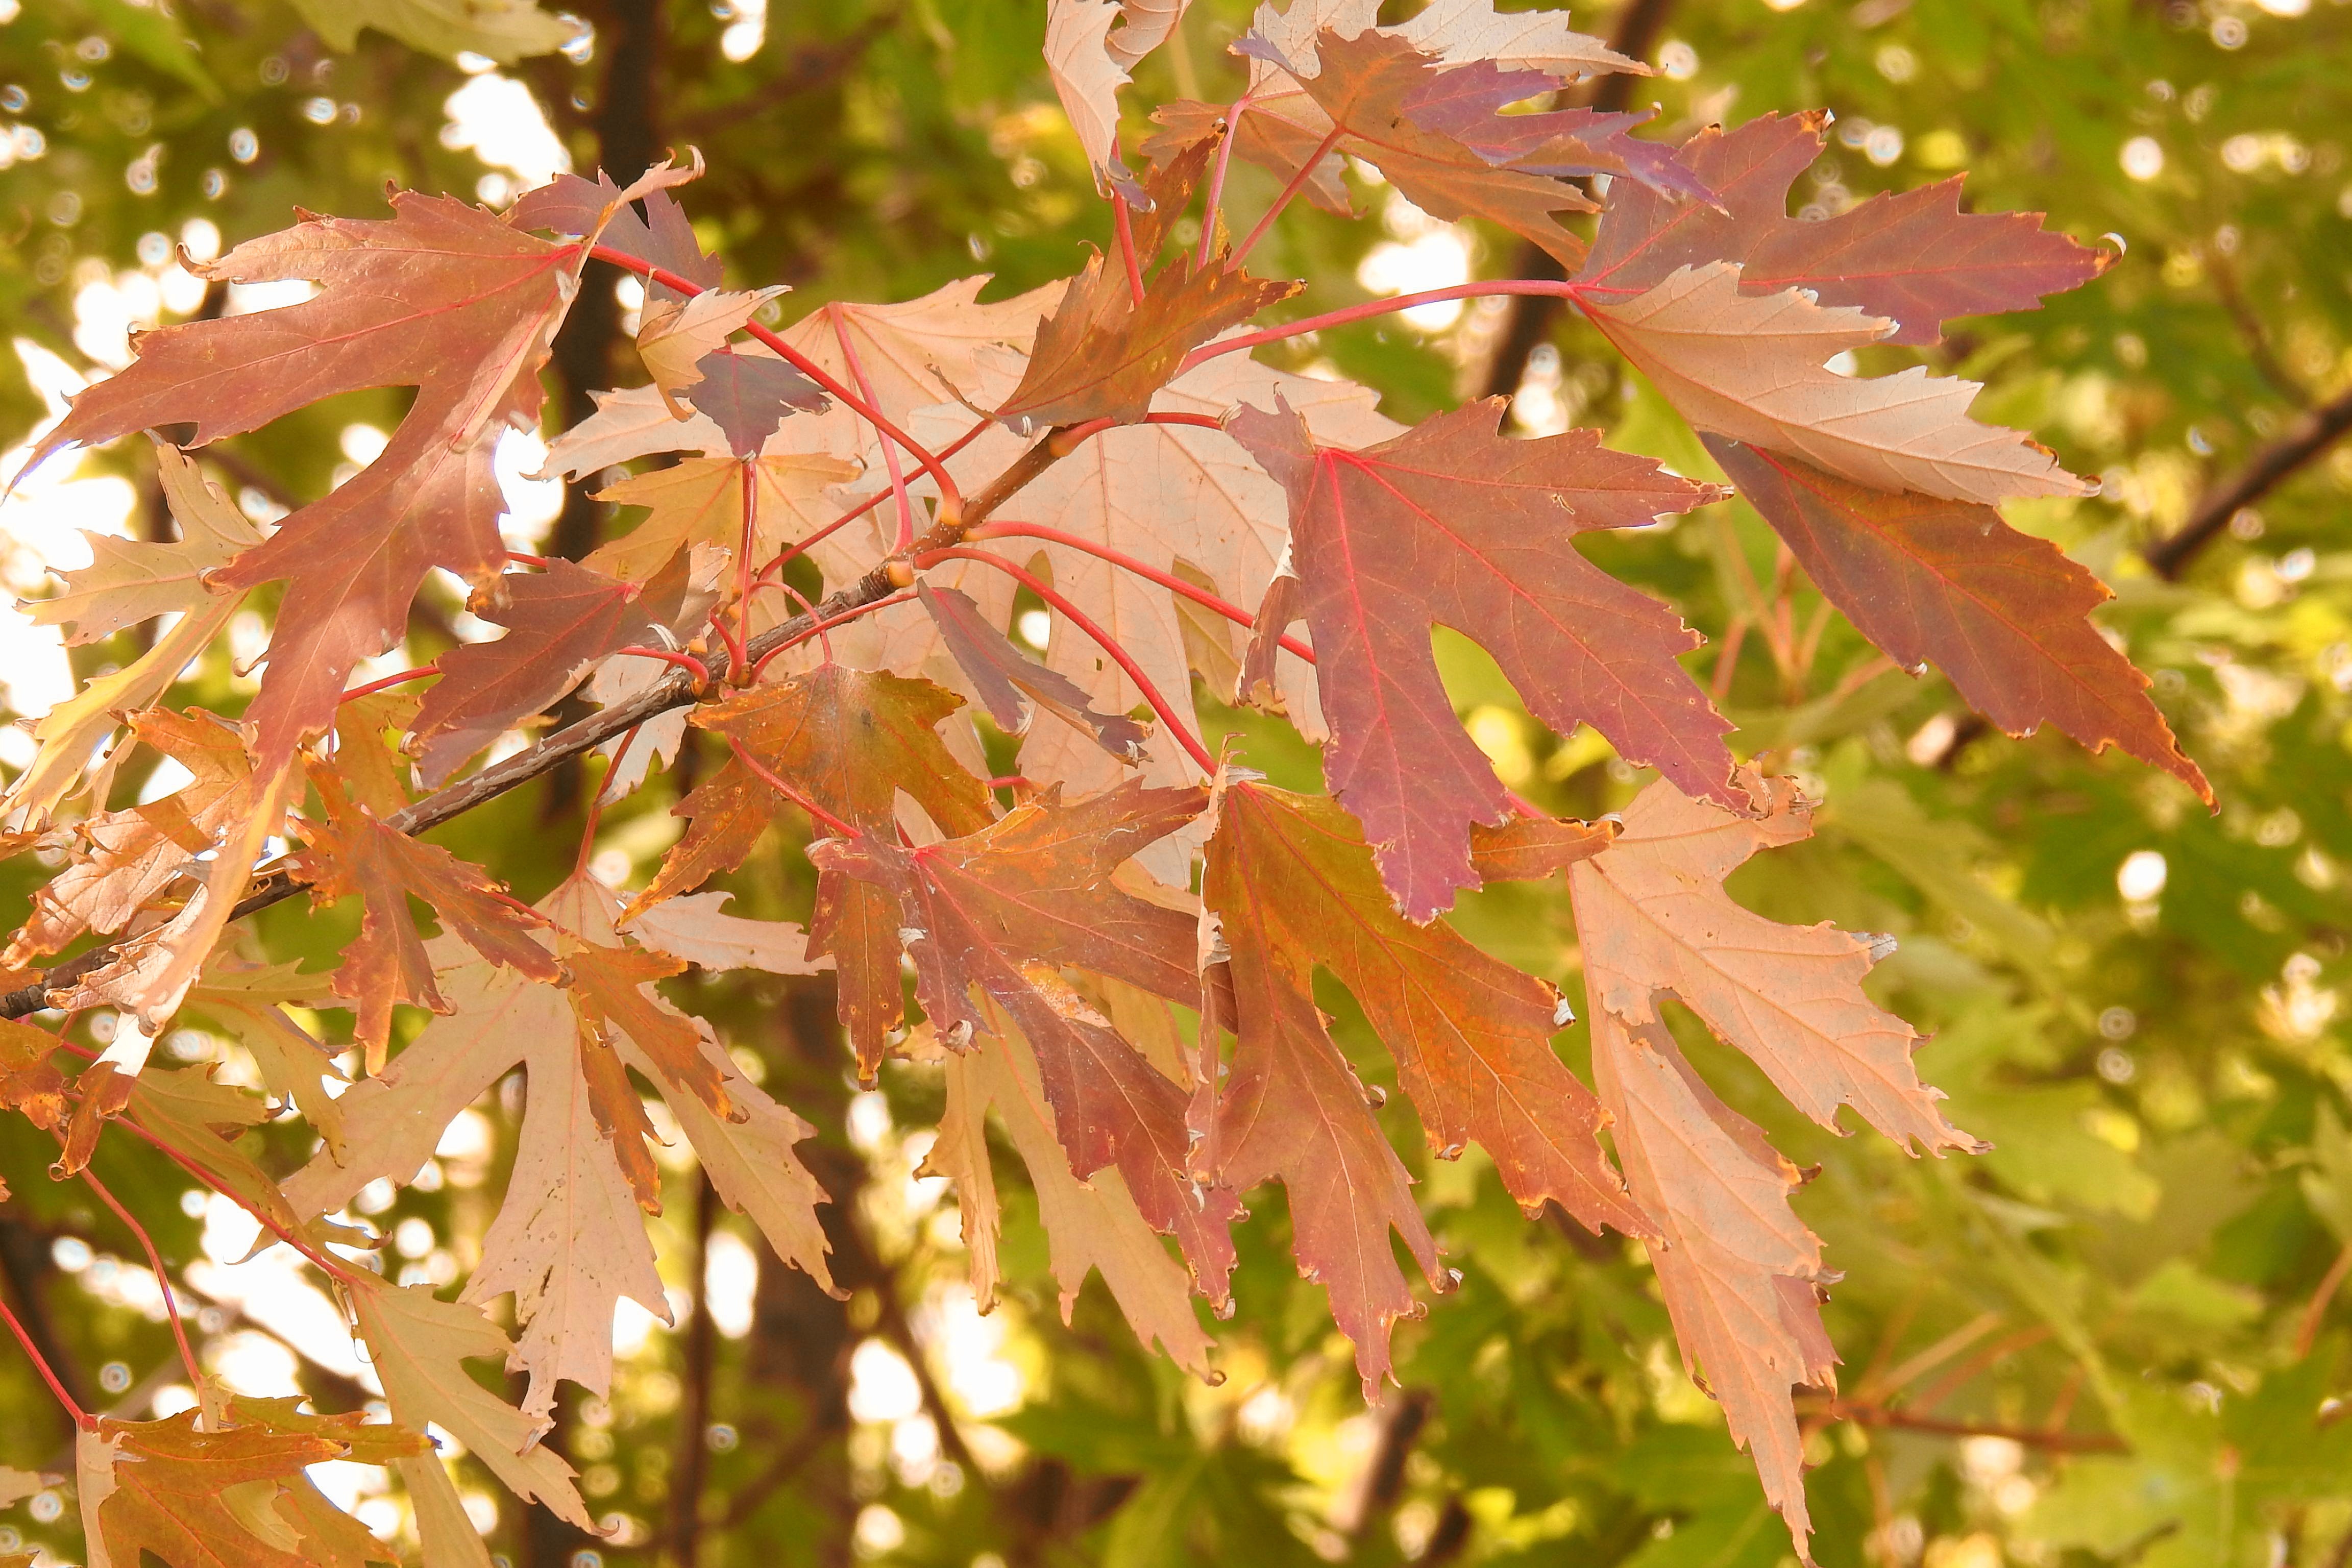
tree, branch, plant, leaf, flower, autumn, season, maple tree, maple leaf, emerge, leaves, shrub, deciduous, fall color, colorful leaves, flowering plant, woody plant, land plant